Neil Fuller

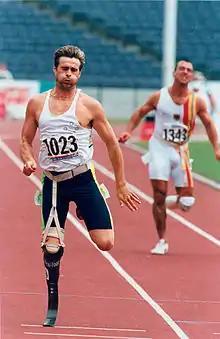

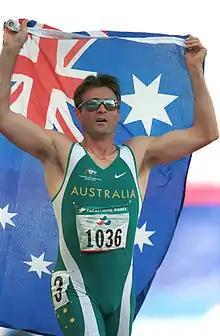
Fuller carrying the Australian flag at the 2000 Summer Paralympics

Neil Robert Fuller, OAM (born 2 August 1969 in Shoreham by Sea, Sussex) is an Australian athlete, Paralympic competitor, and amputee.